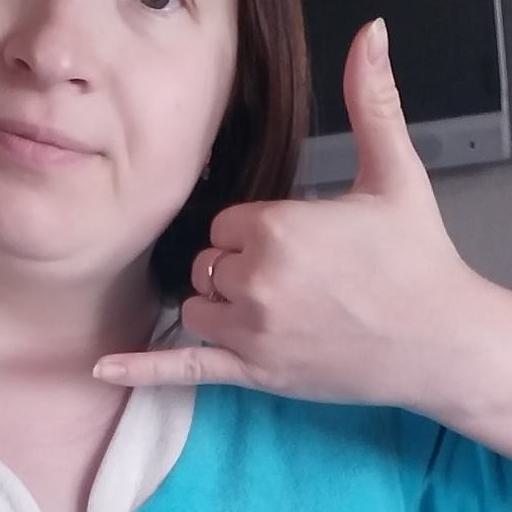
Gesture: call